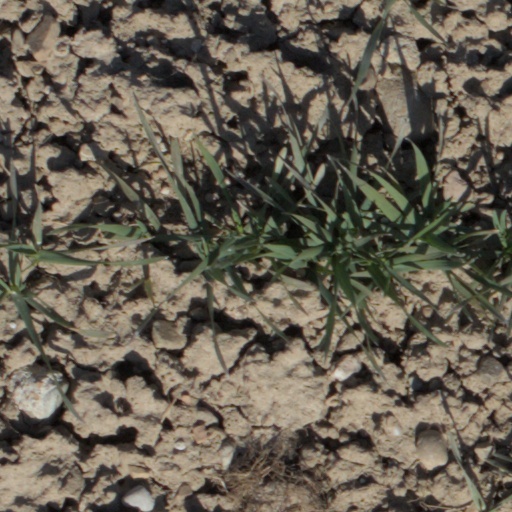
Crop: wheat